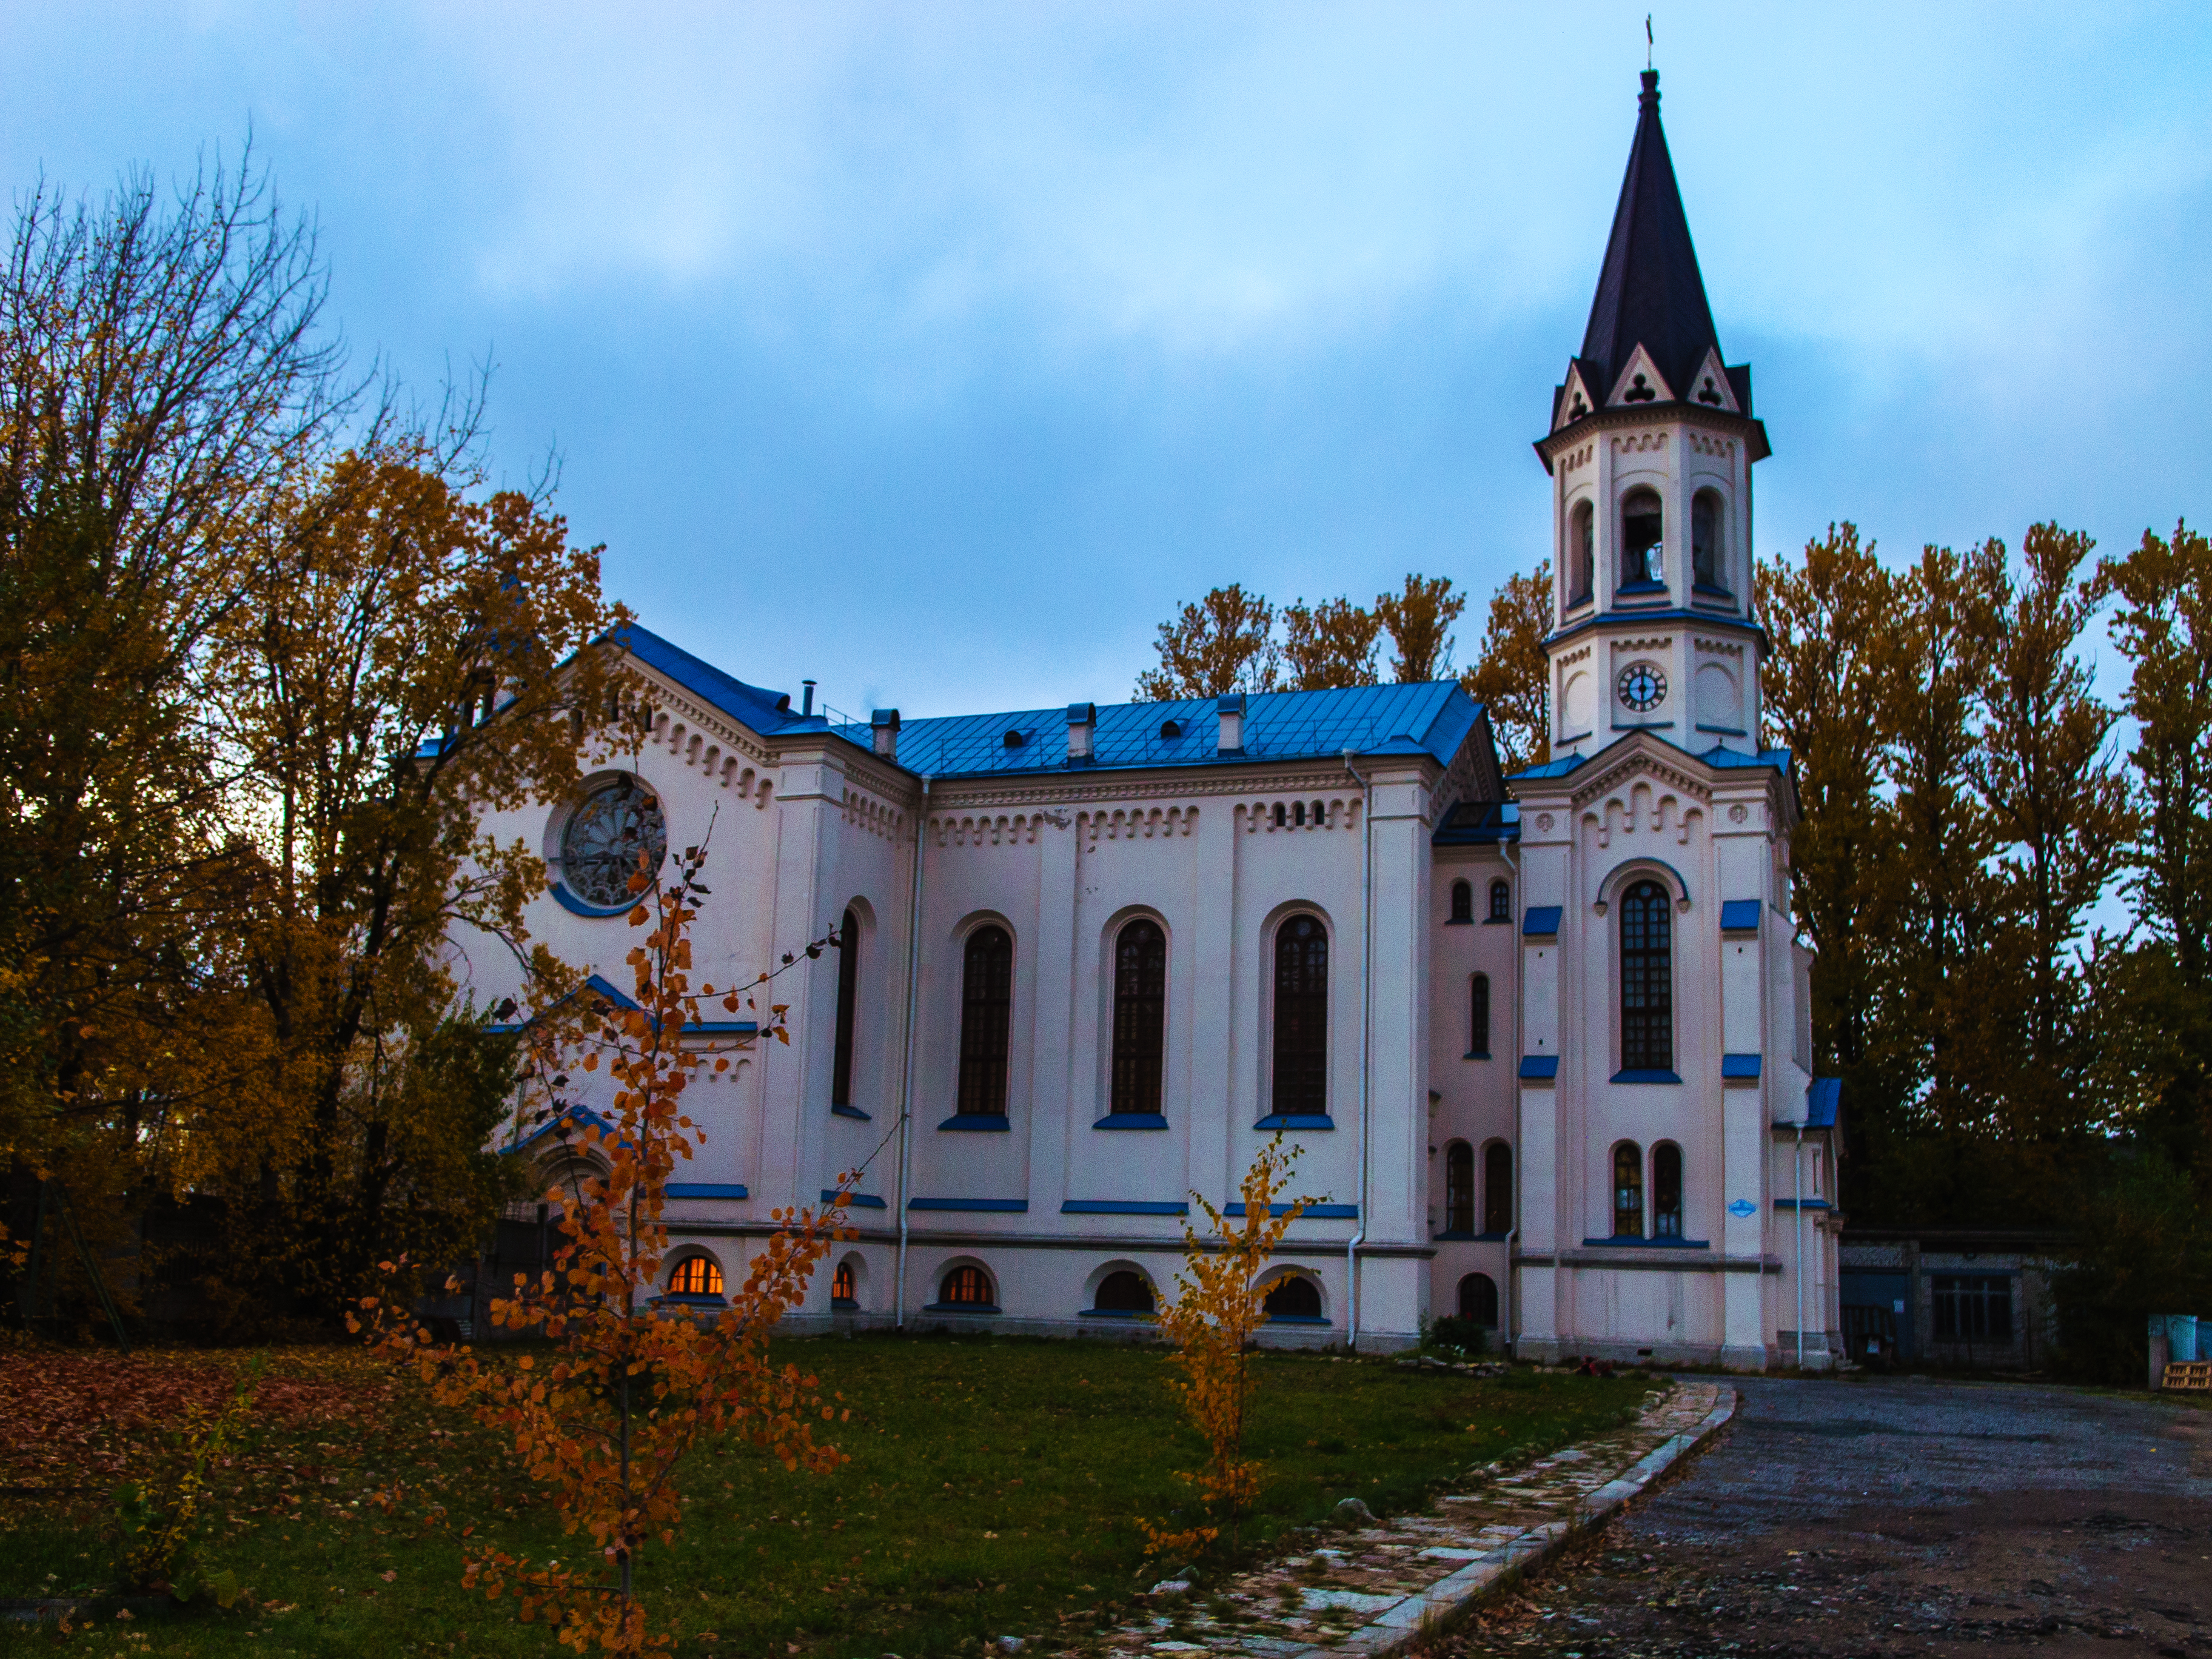
images, cloud, plant, sky, property, building, window, tree, grass, public space, rural area, facade, real estate, city, stately home, lawn, turret, manor house, castle, medieval architecture, chapel, spire, roof, home, parish, town, steeple, church, landscape, historic site, place of worship, classical architecture, convent, mansion, garden, official residence, tourist attraction, monastery, estate, tourism, autumn, history, evening, historic house, cathedral, hacienda, leisure, spanish missions in california, palace, listed building, landscaping